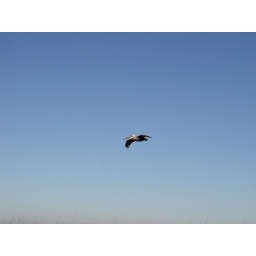
flying pelican in the glorious blue sky